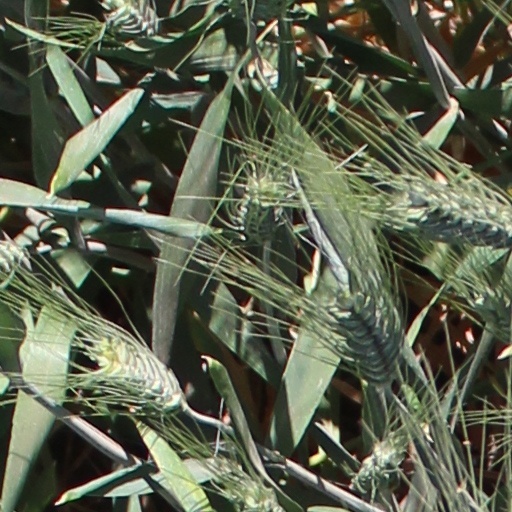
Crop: wheat